Type 094 submarine

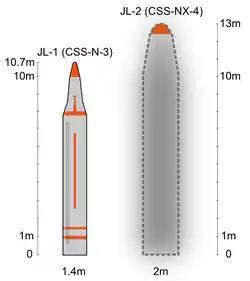
JL-1 and JL-2 missiles

The Type 094's chief designer was Zhang Jinlin. It is likely based on the Type 093 nuclear-powered attack submarine.